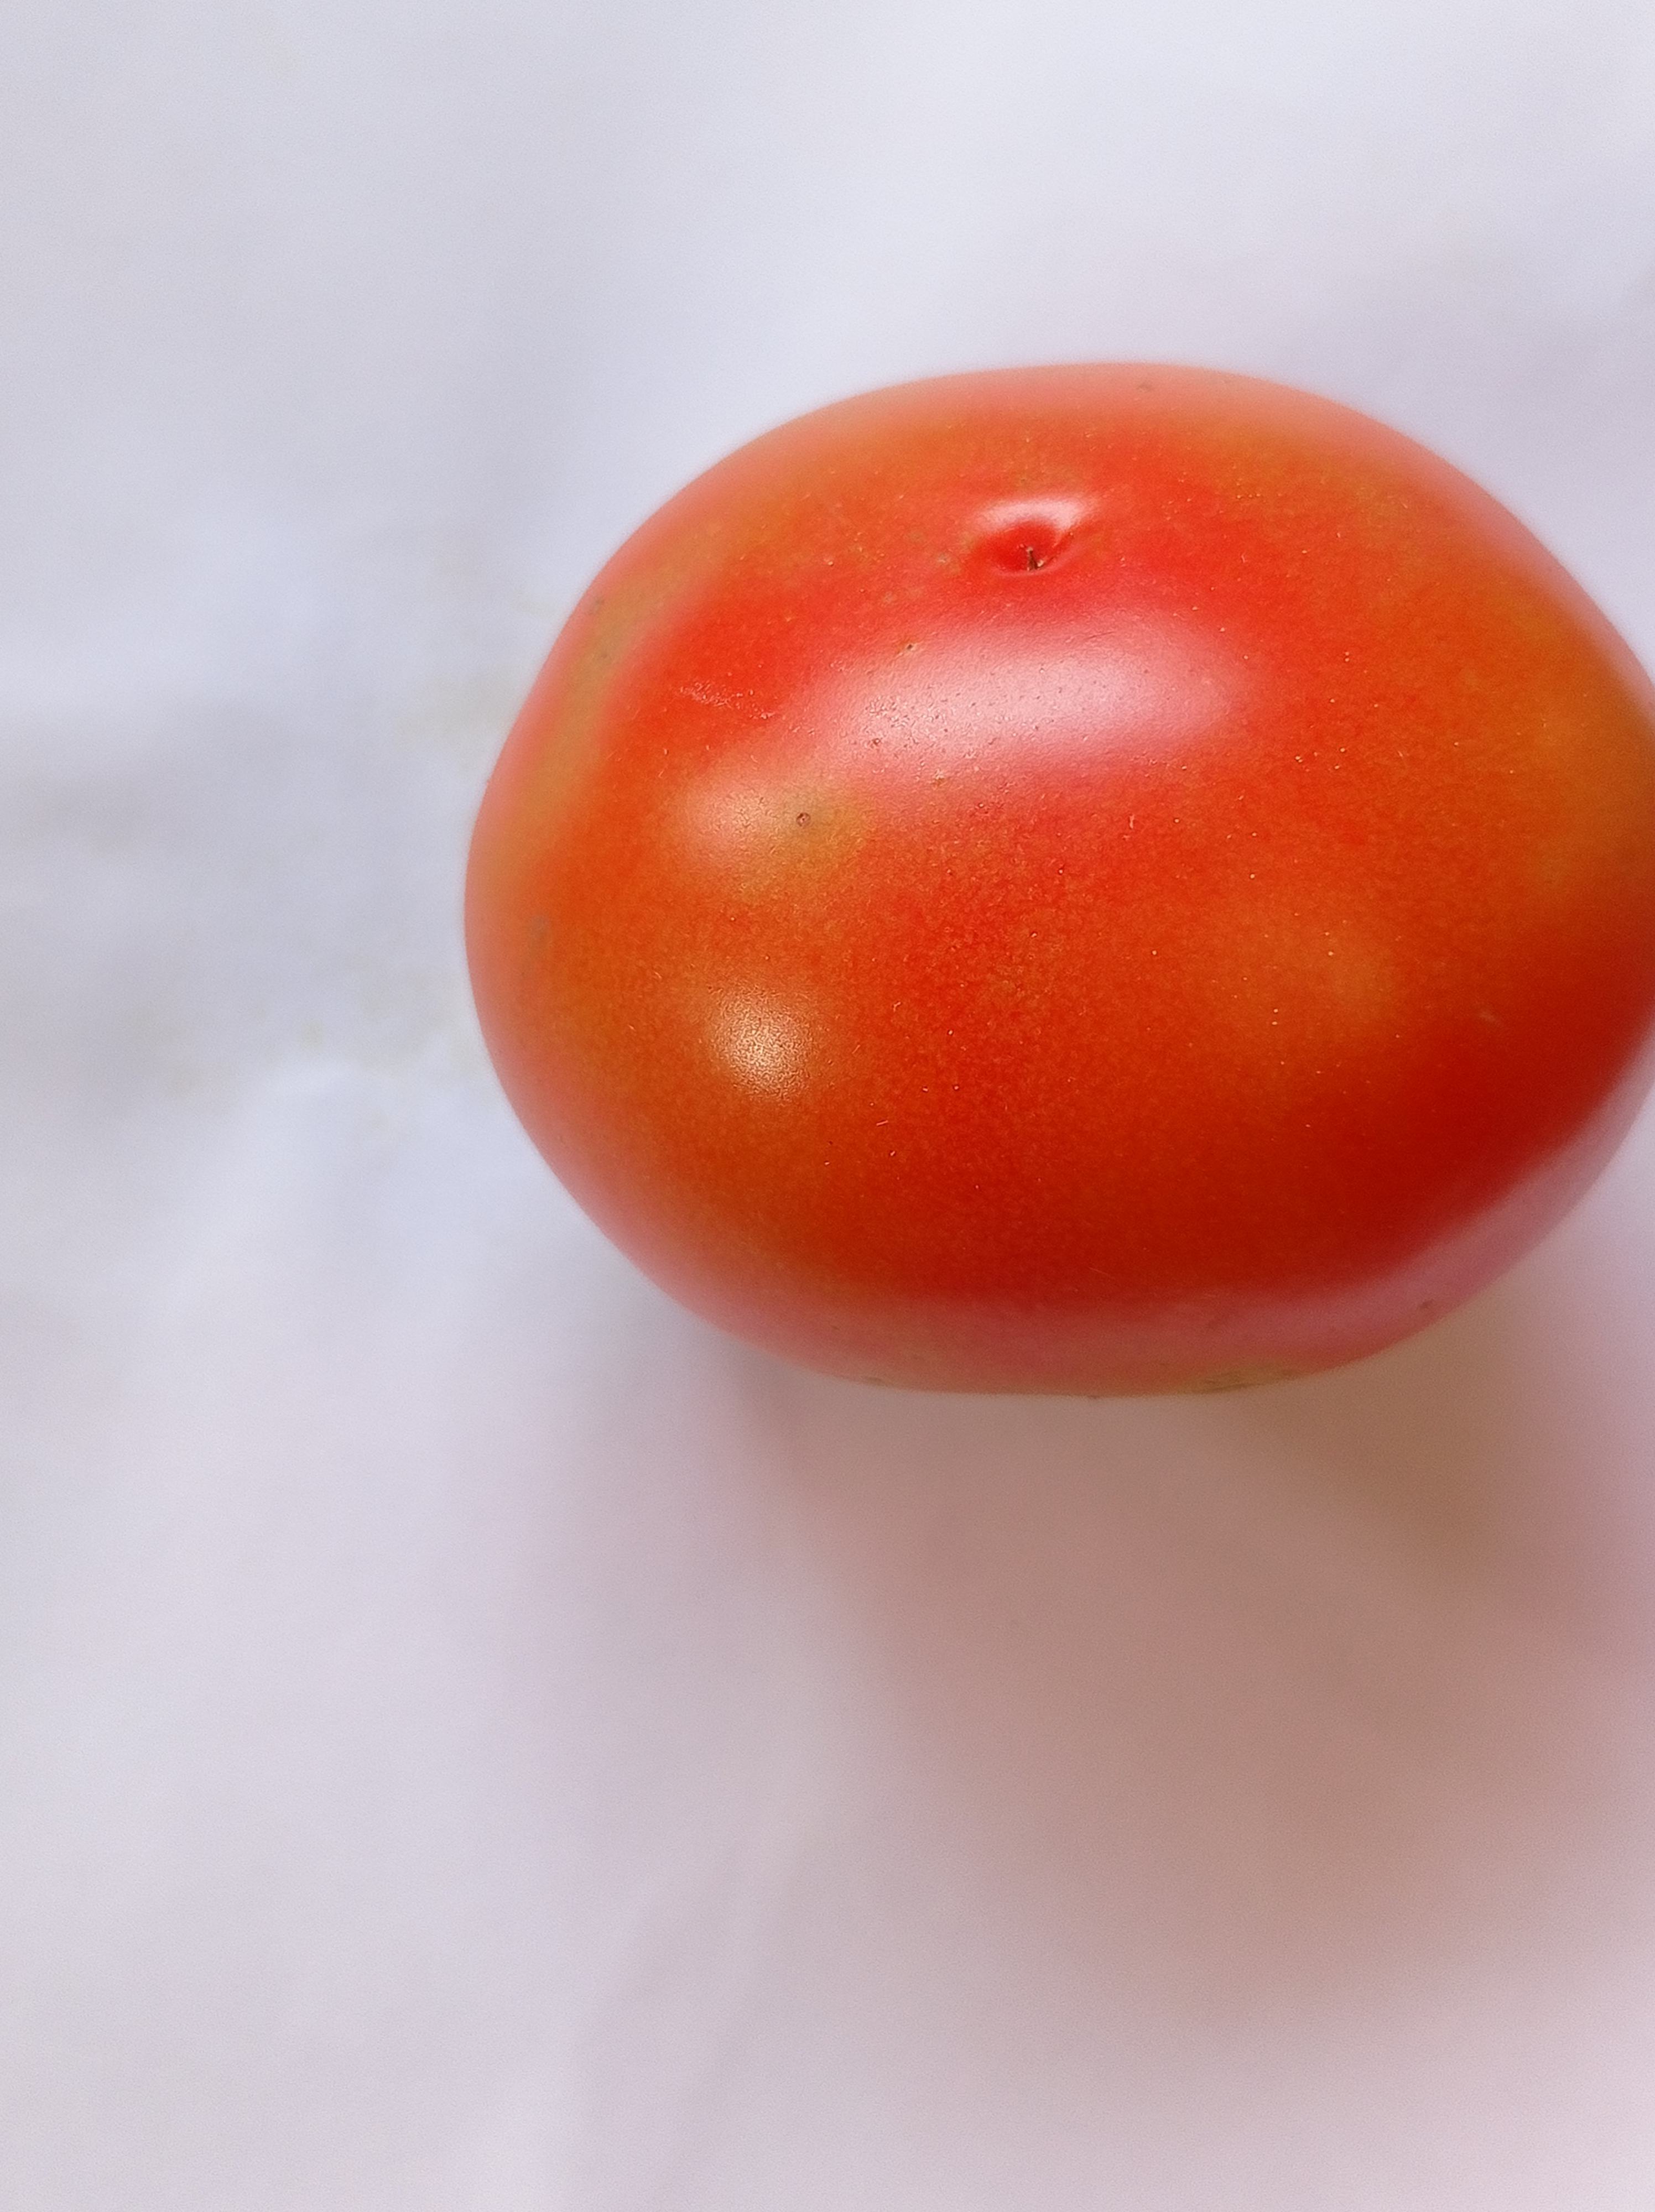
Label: Fresh